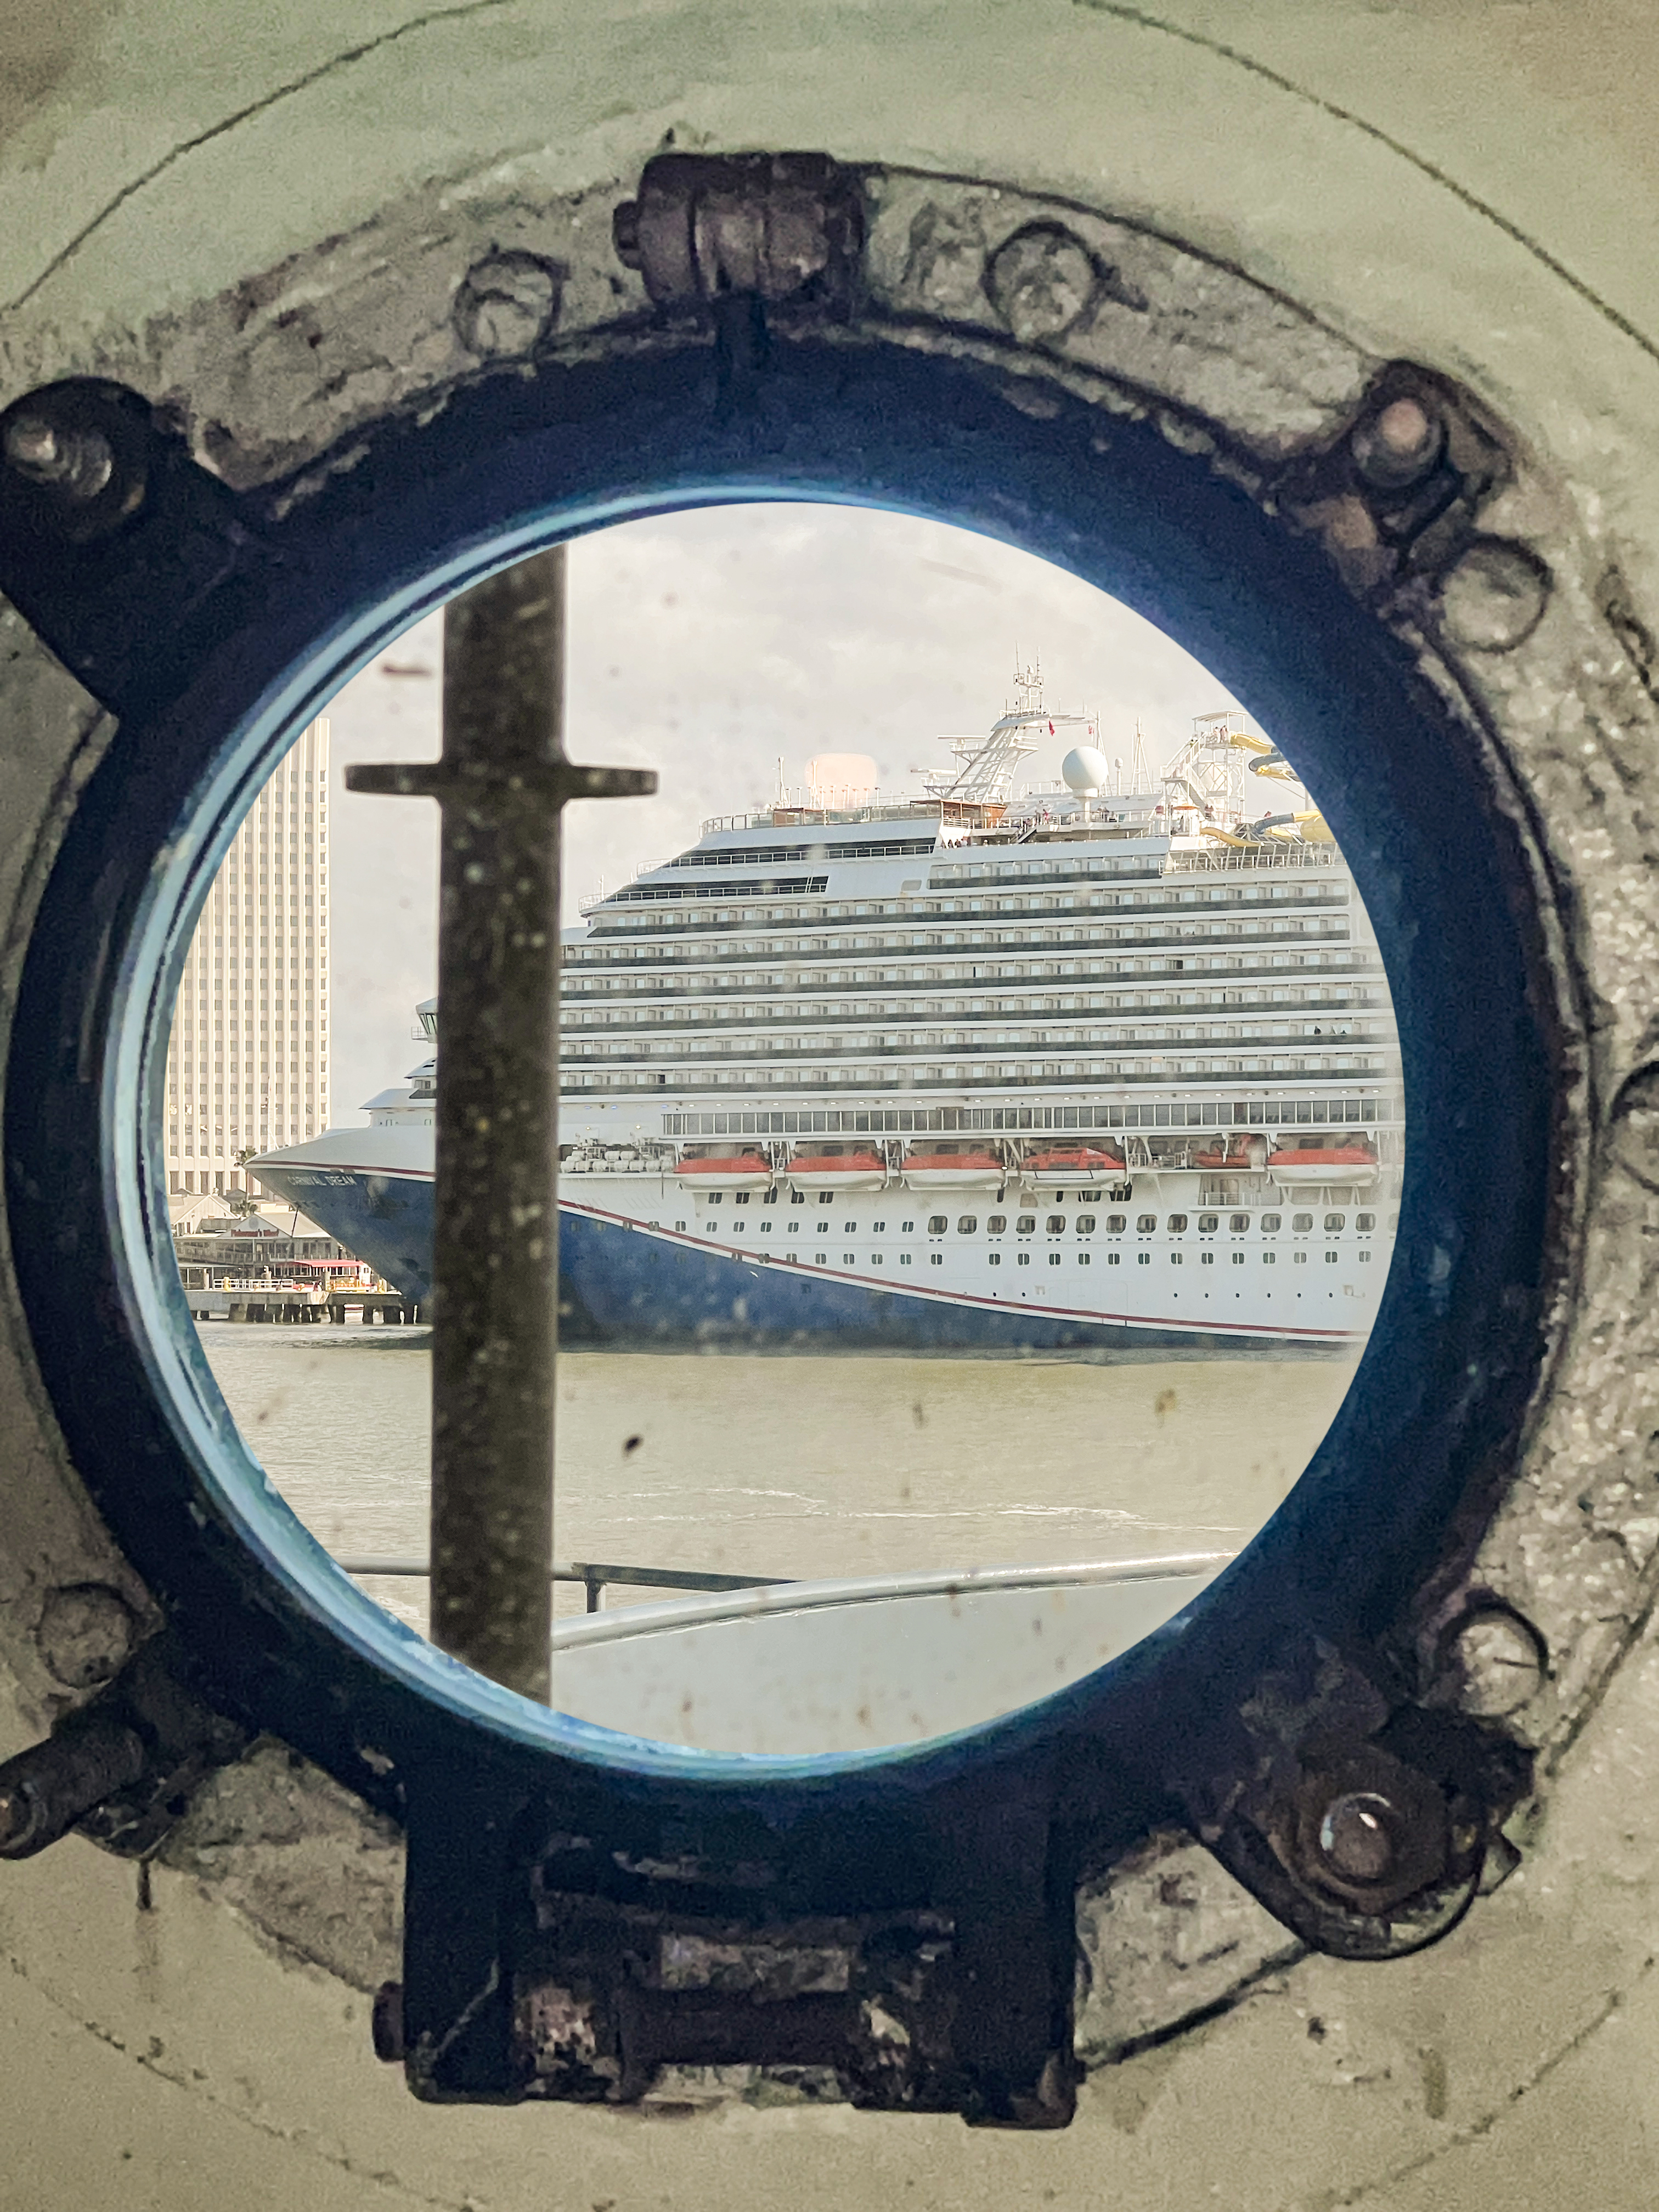
porthole